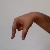
The image shows a hand gesture representing the letter 'Q' in Indian Sign Language.